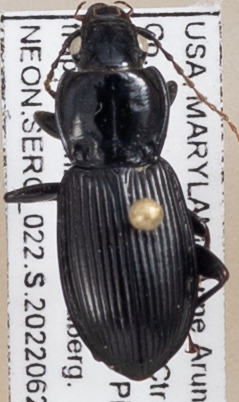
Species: Pterostichus stygicus
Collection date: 2022-06-23
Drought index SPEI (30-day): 0.156
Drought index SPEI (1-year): -0.32
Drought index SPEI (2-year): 1.642